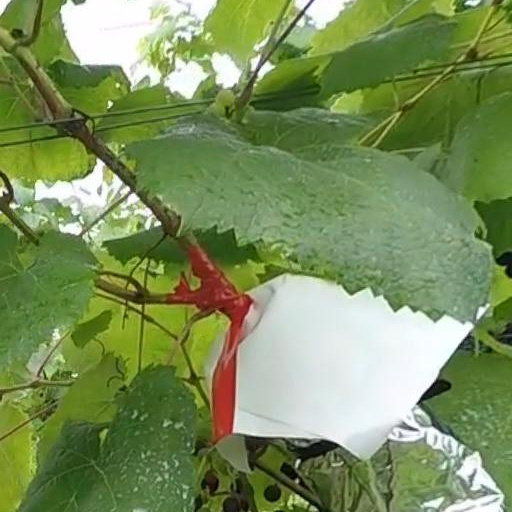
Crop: grape